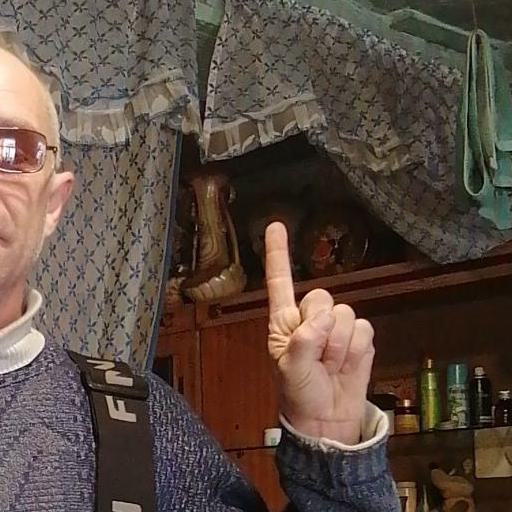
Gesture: one